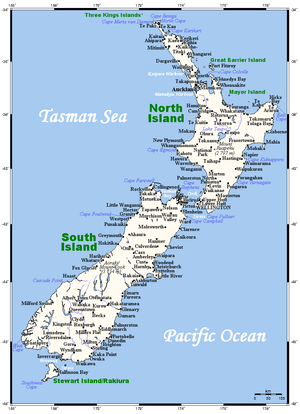
Ceci est la Liste des villes jumelées de la Nouvelle-Zélande ayant des liens permanents avec des communautés locales dans d'autres pays. Dans la plupart des cas, en particulier quand elle est officialisée par le gouvernement local, l'association est connue comme « jumelage ». La plupart des endroits sont des villes, mais cette liste comprend aussi des villages, des districts, comtés, etc., avec des liens similaires.